Paulo Miranda (footballer, born 1988)

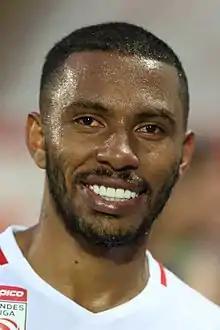
Paulo Miranda in 2017

Jonathan Doin (born 16 August 1988), known as Paulo Miranda, is a Brazilian professional footballer who last played for Náutico. Mainly a central defender, he can perform equally as a right-back.